Andy and the Lion

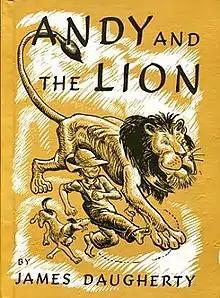
First edition

Andy and the Lion, written and illustrated by James Daugherty, is a 1938 picture book published by Puffin Books. "Andy and the Lion" was a Caldecott Medal Honor Book for 1939 and was Daugherty's first Caldecott Honor Medal of a total of two during his career. Daughetry won another Caldecott Honor in 1957 for "Gillespie and the Guards", which he both authored and Illustrated. "Andy and the Lion" was re-issued by Viking Press in 1967 in hardcover format. It was the fifteenth printing of March 1967. A modern retelling of the Androcles And The Lion common folktale about a young boy who loves to read about lions.